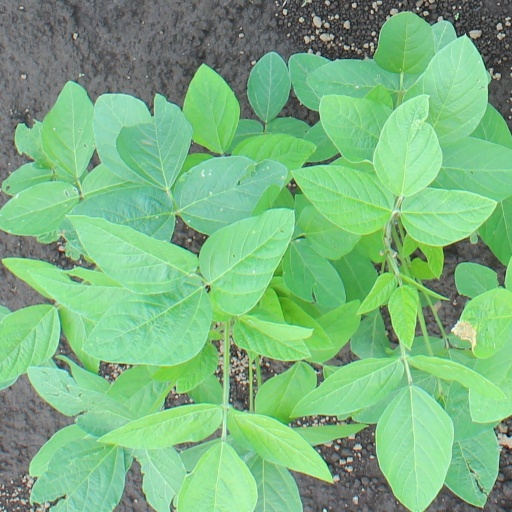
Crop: soybean